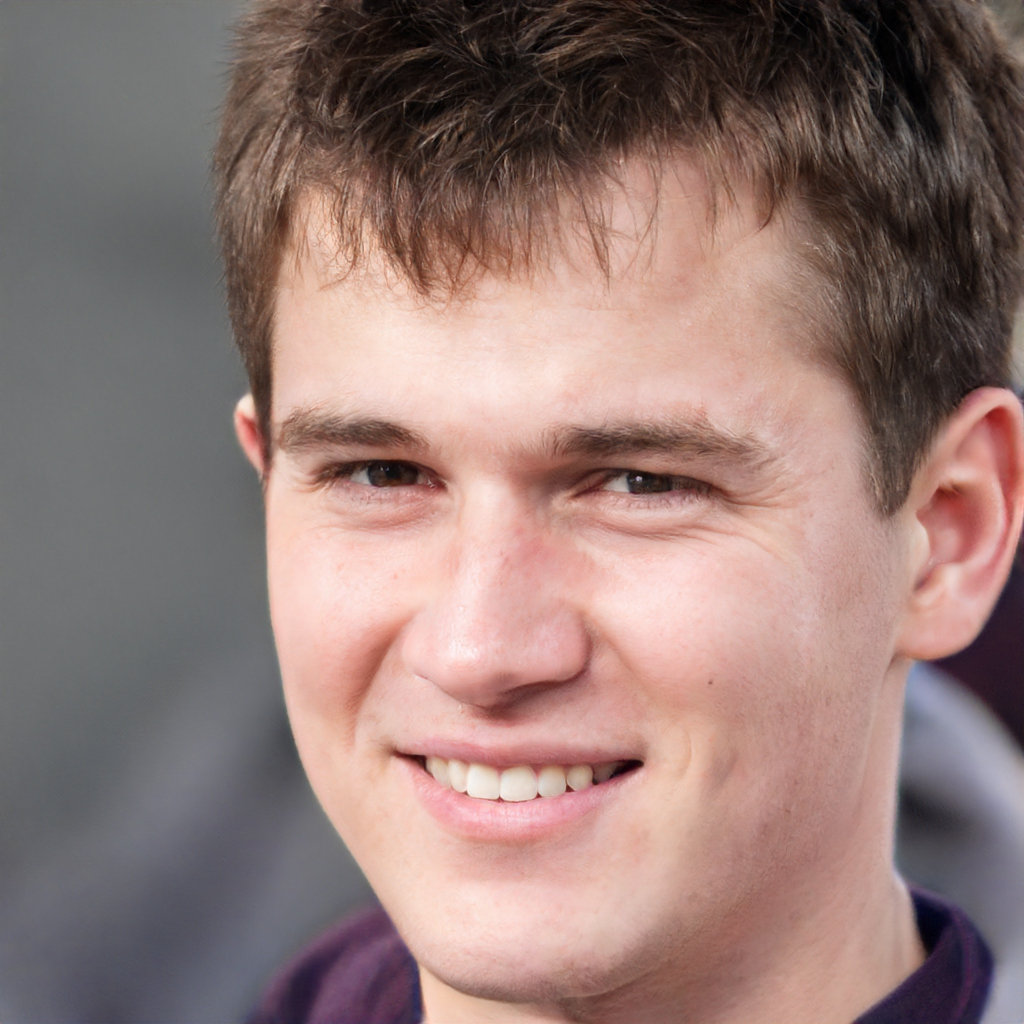
Portrait style: Real Portrait